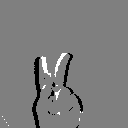
ASL letter: k